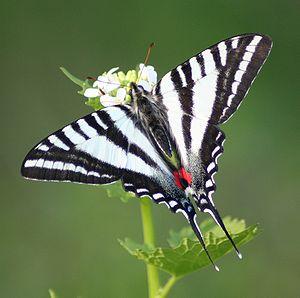
Le genre Protographium regroupe des insectes lépidoptères de la famille des Papilionidae et de la sous-famille des Papilioninae qui, à l'exception de Protographium leosthenes australienne, résident en Amérique.